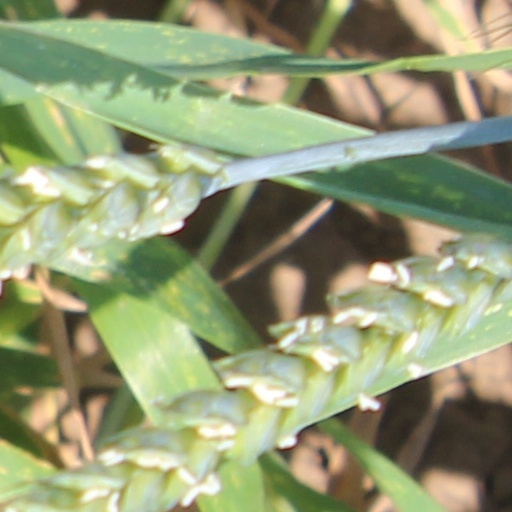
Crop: wheat